All Creatures Great and Small (2020 TV series)

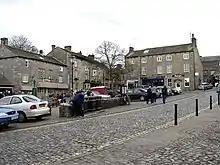
The Square, Grassington

The first series was filmed largely in the Yorkshire Dales (often around Nidderdale); the village of Grassington in Upper Wharfedale was used for the fictional village of Darrowby. The BBC series, which was broadcast between 1978 and 1990, had been filmed in the northern part of the Dales (Wensleydale and Swaledale), with the village Askrigg used for the fictional Darrowby.